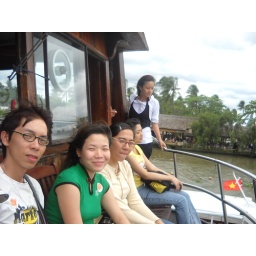
in a boat floating upon Bach Dang river ...